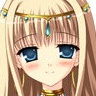
Portrait style: Anime Portrait